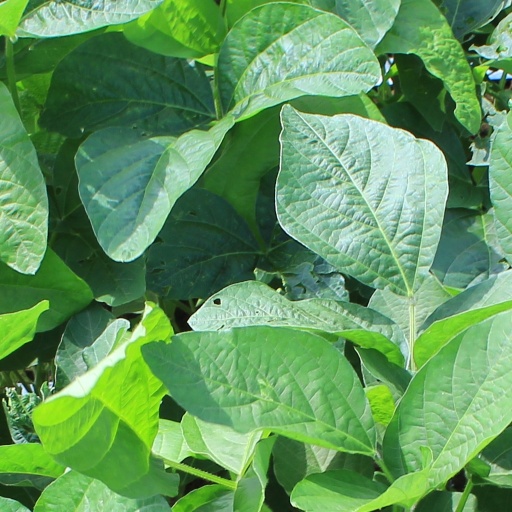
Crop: soybean